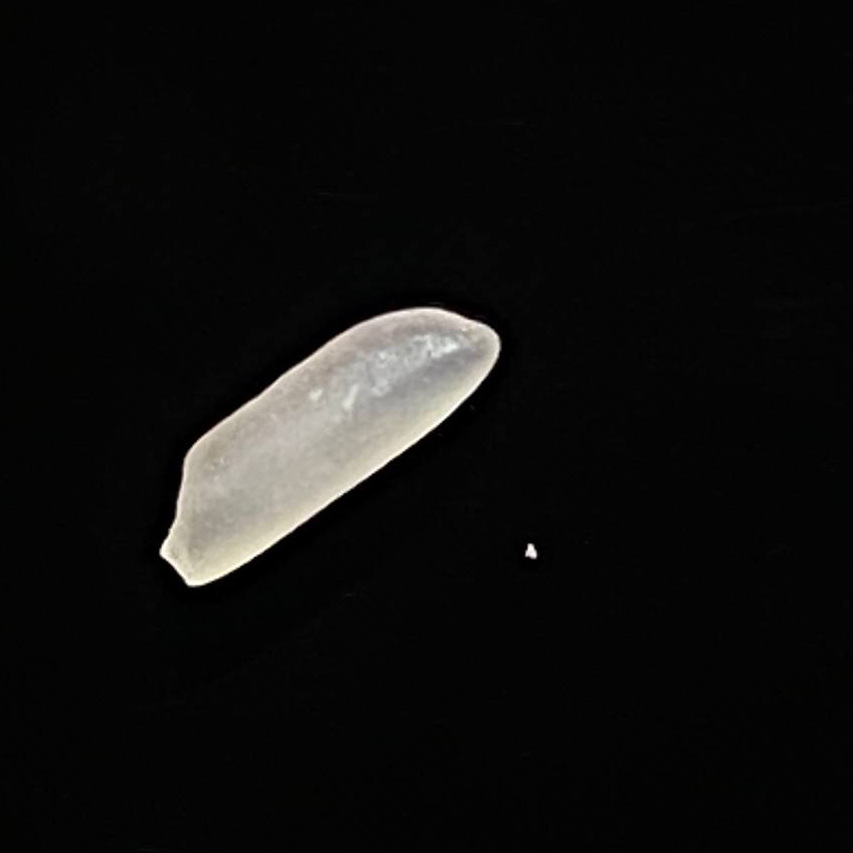
Rice variety: Shampakatari